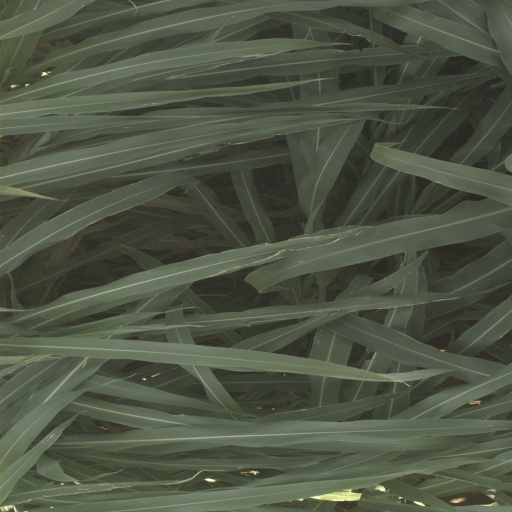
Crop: sorghum